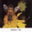
Label: bee